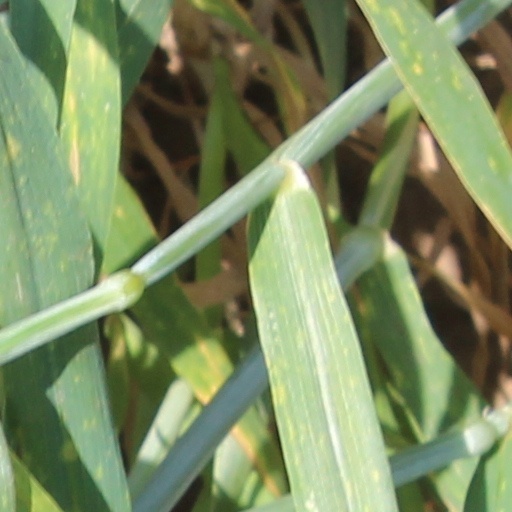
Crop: wheat